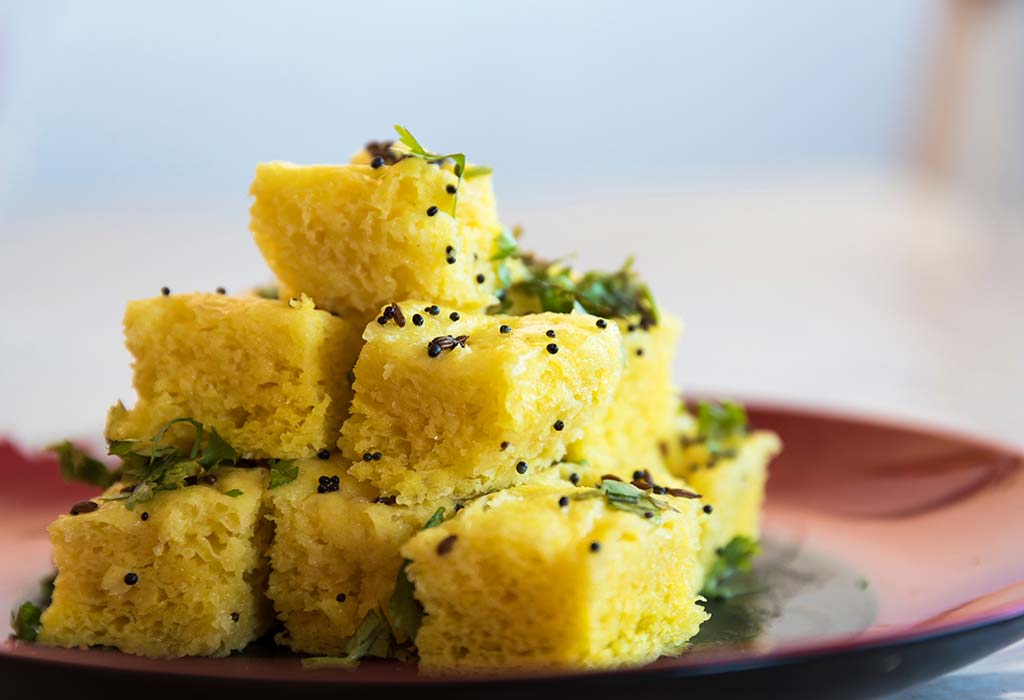
Dish: dhokla